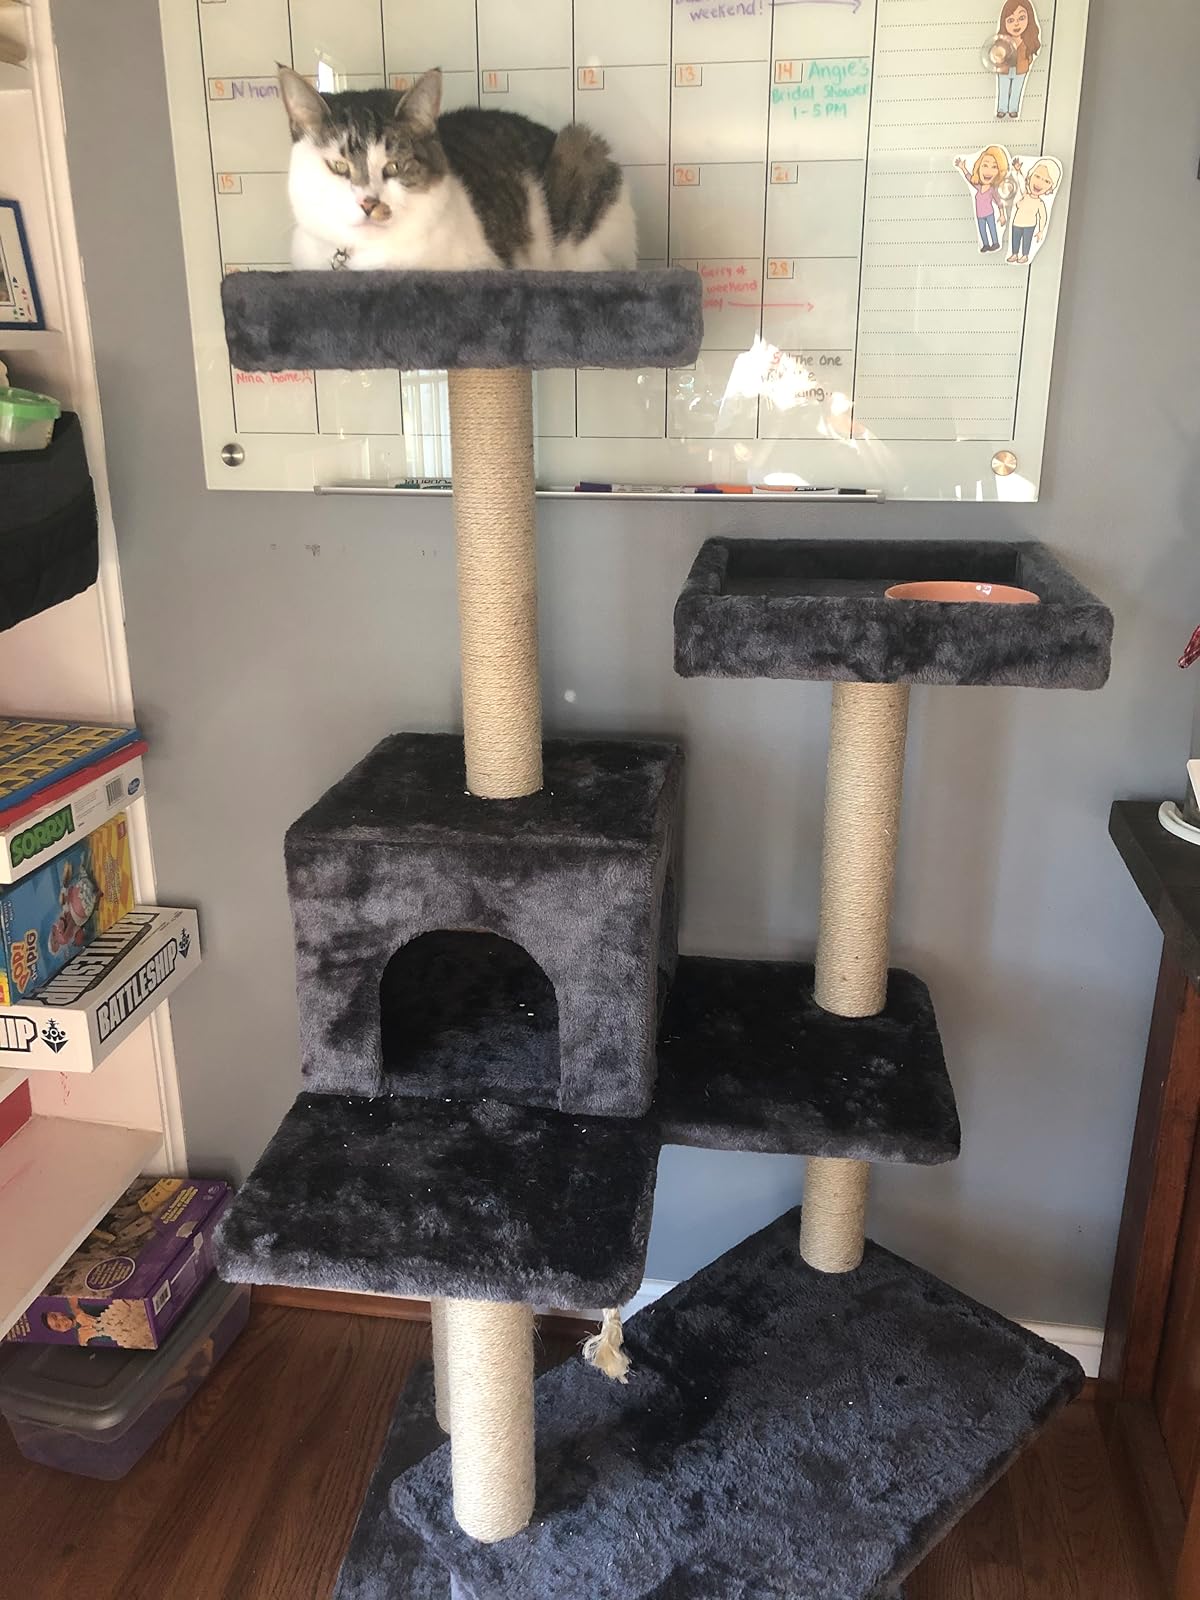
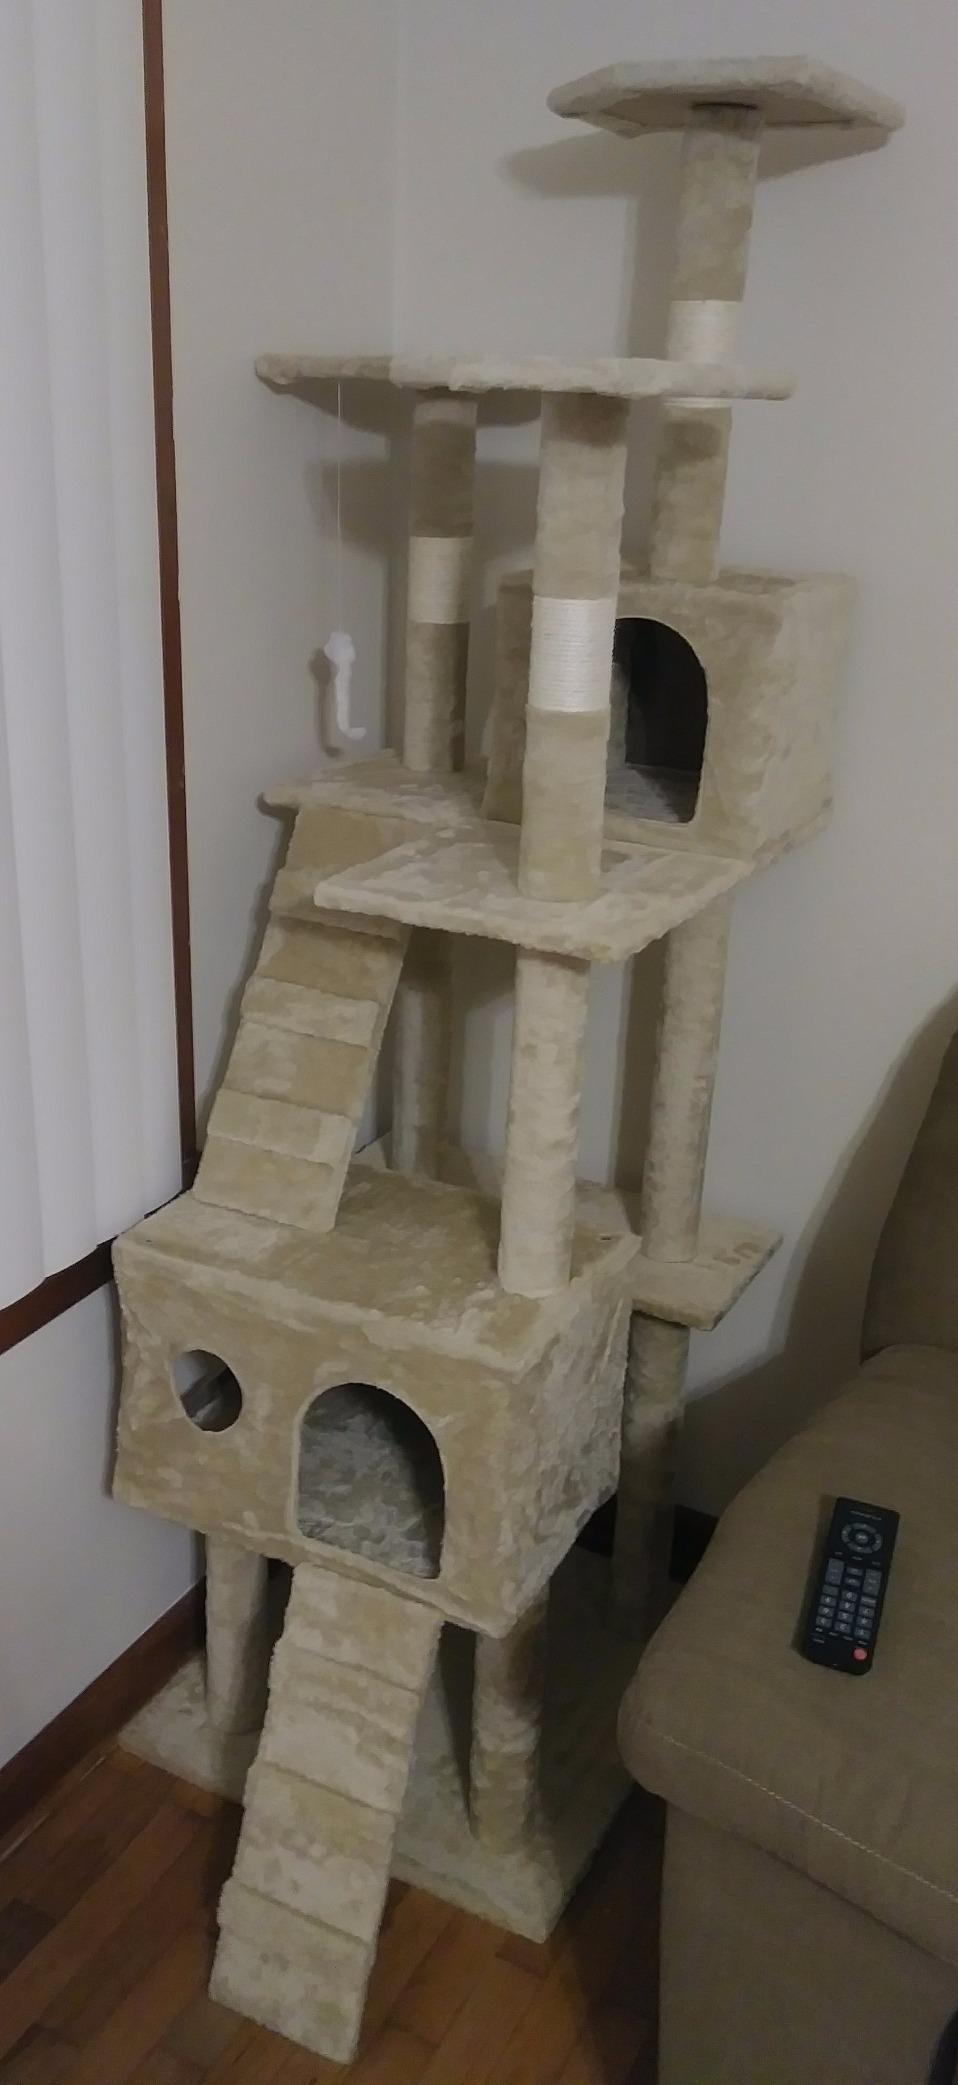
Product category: items_cat tree
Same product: no